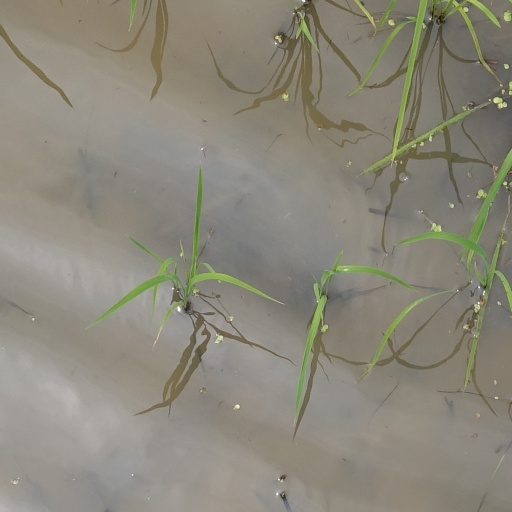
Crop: rice